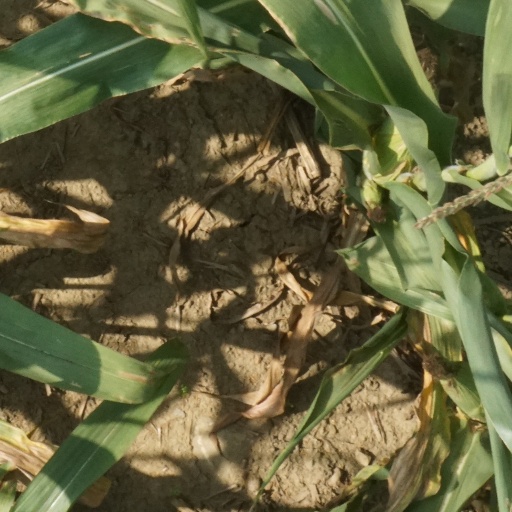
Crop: maize; corn